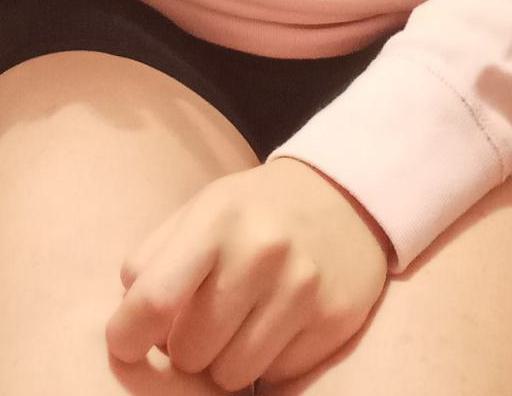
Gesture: no_gesture